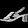
Label: Sandal